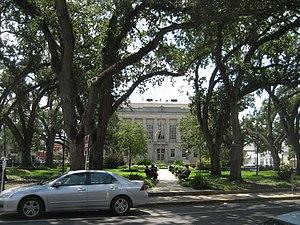
La liste suivante montre toutes les municipalités et les lieux de peuplement en Louisiane. Les différentes municipalités de l'État sont les villes et les villages.